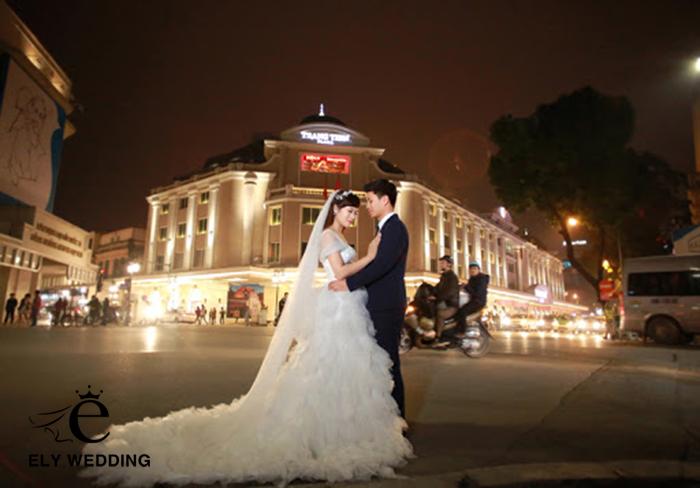
có một toà nhà lớn xuất hiện ở phía sau của cặp đôi